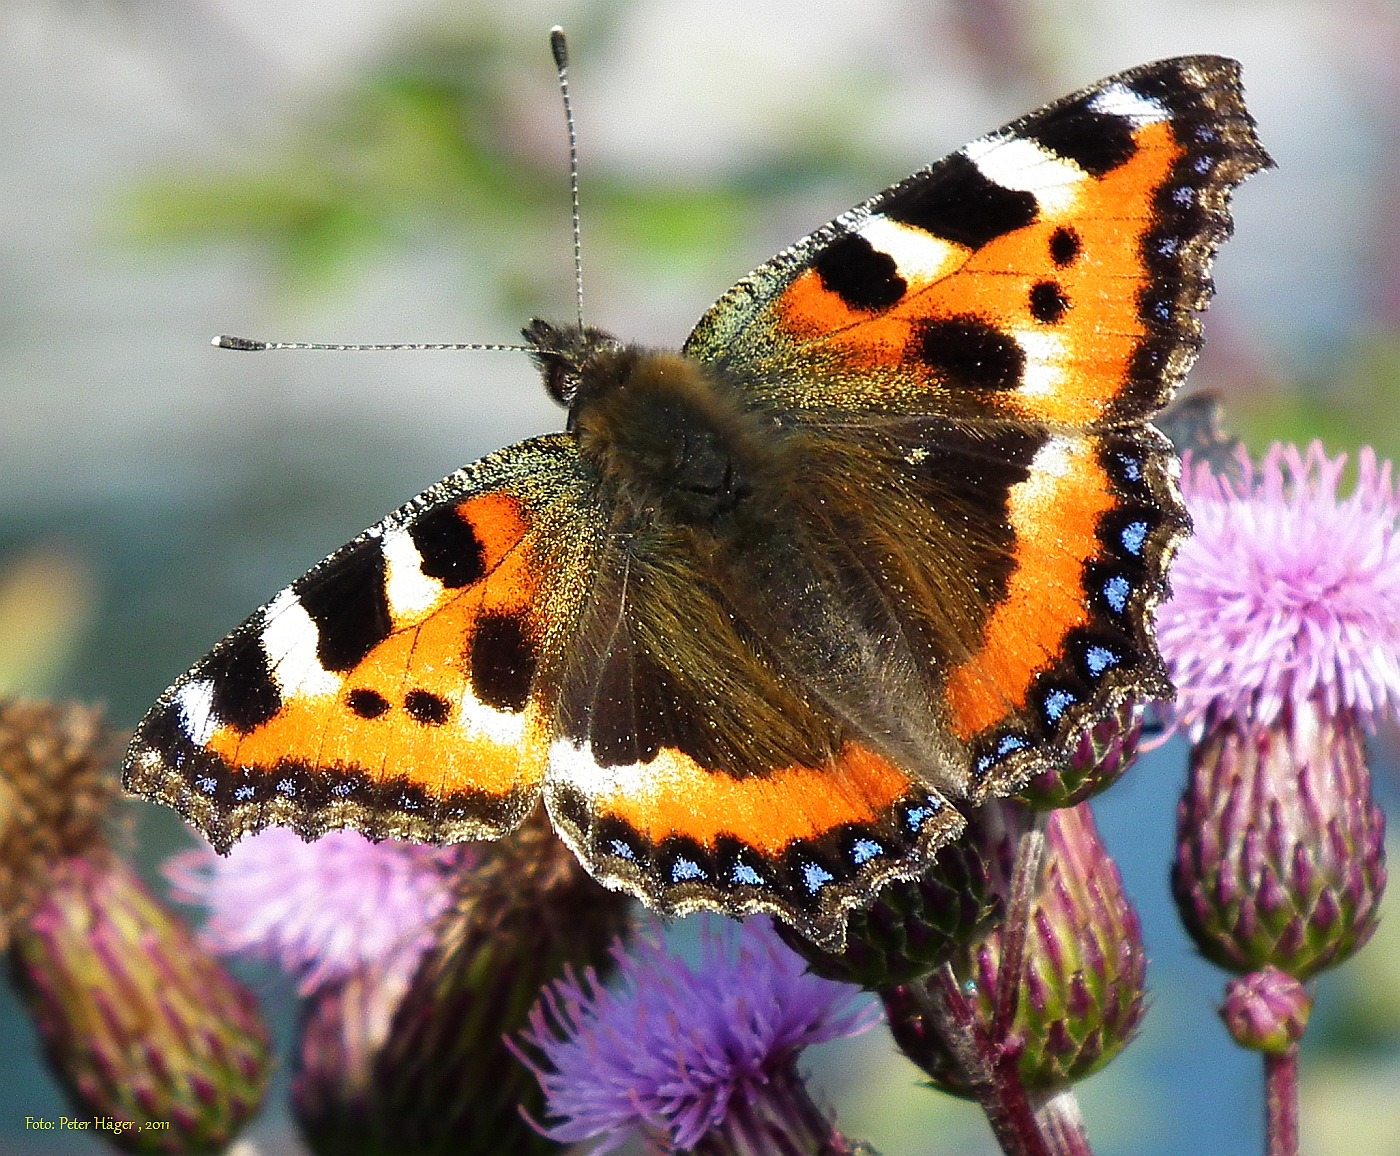
blossom, plant, stem, leaf, flower, petal, bloom, fly, floral, wildlife, environment, herb, insect, natural, botany, butterfly, agriculture, botanical, fauna, invertebrate, wildflower, monarch butterfly, outdoors, vegetation, wings, horticulture, nectar, organic, macro photography, arthropod, pollinator, moths and butterflies